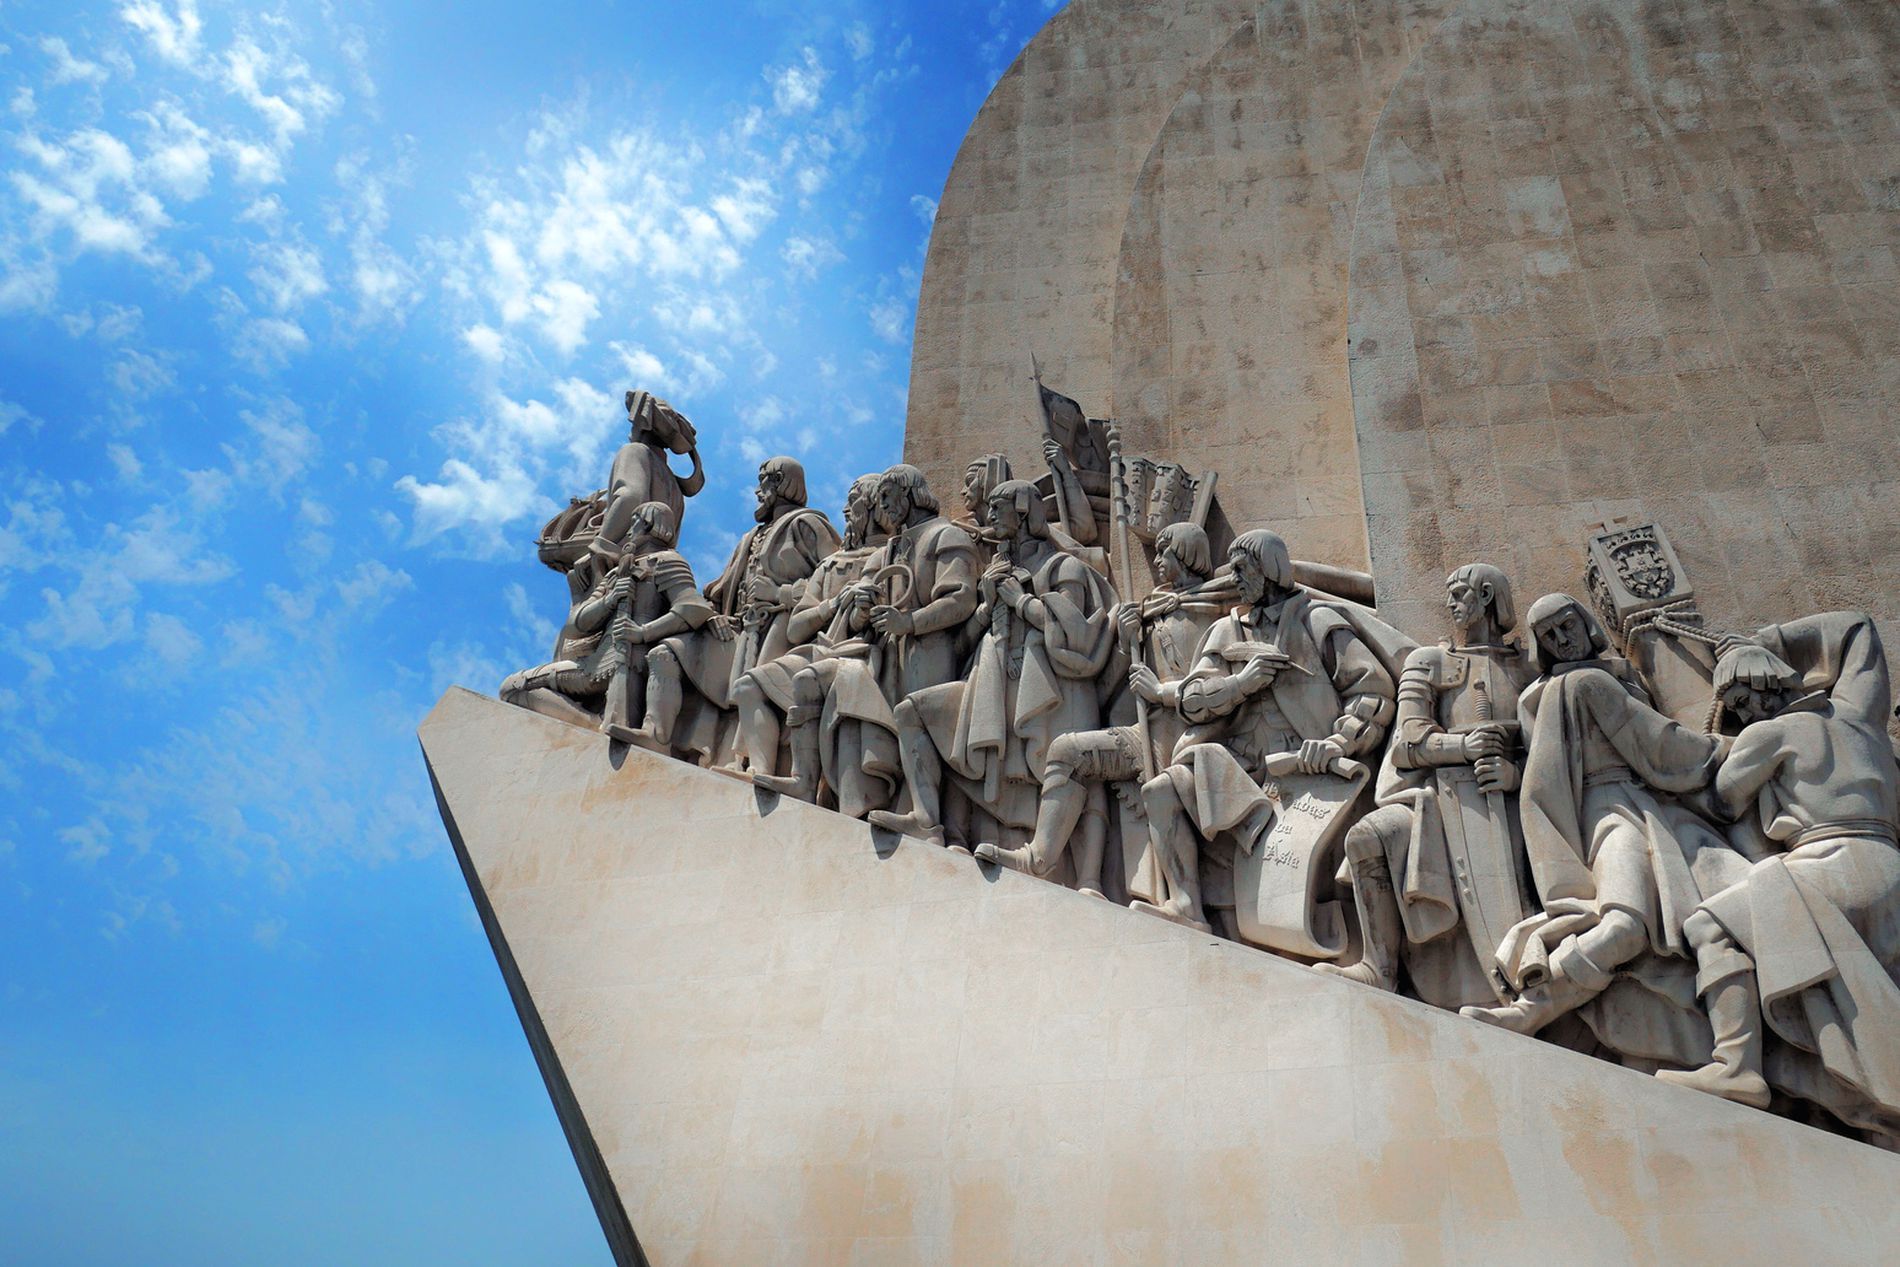
An ancient monument
Statues of soldiers are crowded on a staircase in an ancient monument, while the sky is blue and mostly clear.
shot from a low camera angle, this monument is impeccable, the stone statues exude a sense of greatness and looking forward to the blue sky gives off an adventurous aura.
Labels: Architecture, Building, Monument, Person, Archaeology, Art, Head, Sculpture, Statue, Monastery, sky
Camera: Panasonic DC-GX9
Lens: LUMIX G VARIO 12-60/F3.5-5.6, LUMIX G VARIO 12-60mm F3.5-5.6
Aperture: F10
Exposure: 1/800 sec
ISO: 200
Focal length: 12.0 mm